Kadrush Radogoshi

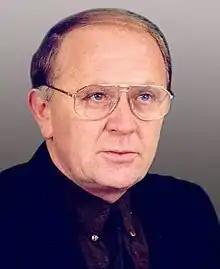

Kadrush Radogoshi (born 1948 in Gjakova, Kosova) is an Albanian poet, novelist, play-writer, and literary critic from Kosovo. He is a dissident who opposed the revocation of the autonomy of Kosovo from the Milosevic's regime, consequently being arrested and imprisoned. Radogoshi served as President of Writers' Union of Kosovo. In 2010, he settled in Canada.